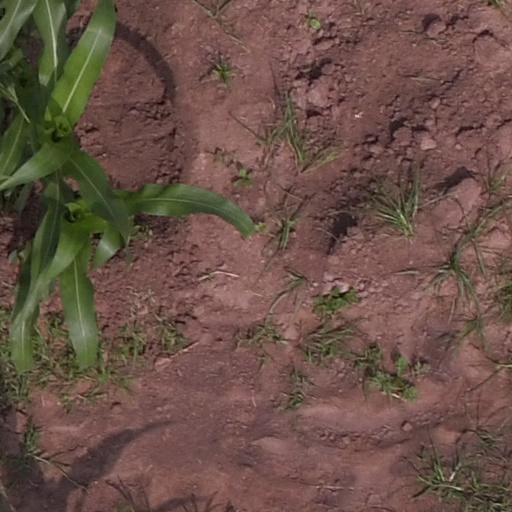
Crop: maize; corn